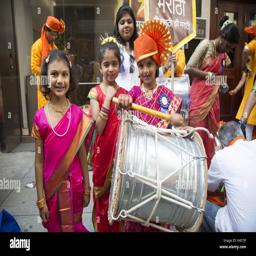
filming location come out for holiday